Nikolai Lebedev (film director)

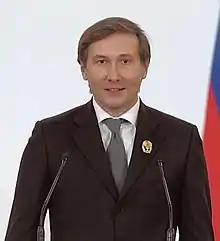

Nikolai Igorevich Lebedev (born 16 November 1966) is a Russian film director, screenwriter and film producer. Born in Kishinev, Moldavian SSR, Soviet Union (now Chișinău in Moldova).